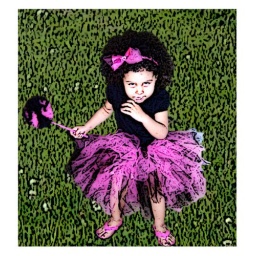
girl in pink